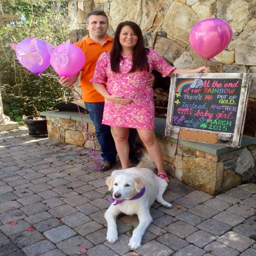
at the end of our rainbow there 's no pot of gold .